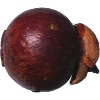
Label: Mangostan 1